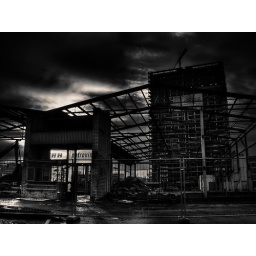
The demolishment an old market hall near the building skyscraper